Angie Pontani

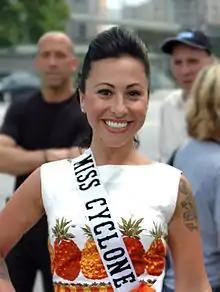
Pontani at the Coney Island Cyclone's 82nd birthday celebration in 2009

Angie Pontani born 6. november 1976 is a contemporary burlesque dancer, choreographer, producer, and blogger based in Brooklyn, New York. She was crowned Miss Exotic World in 2008.